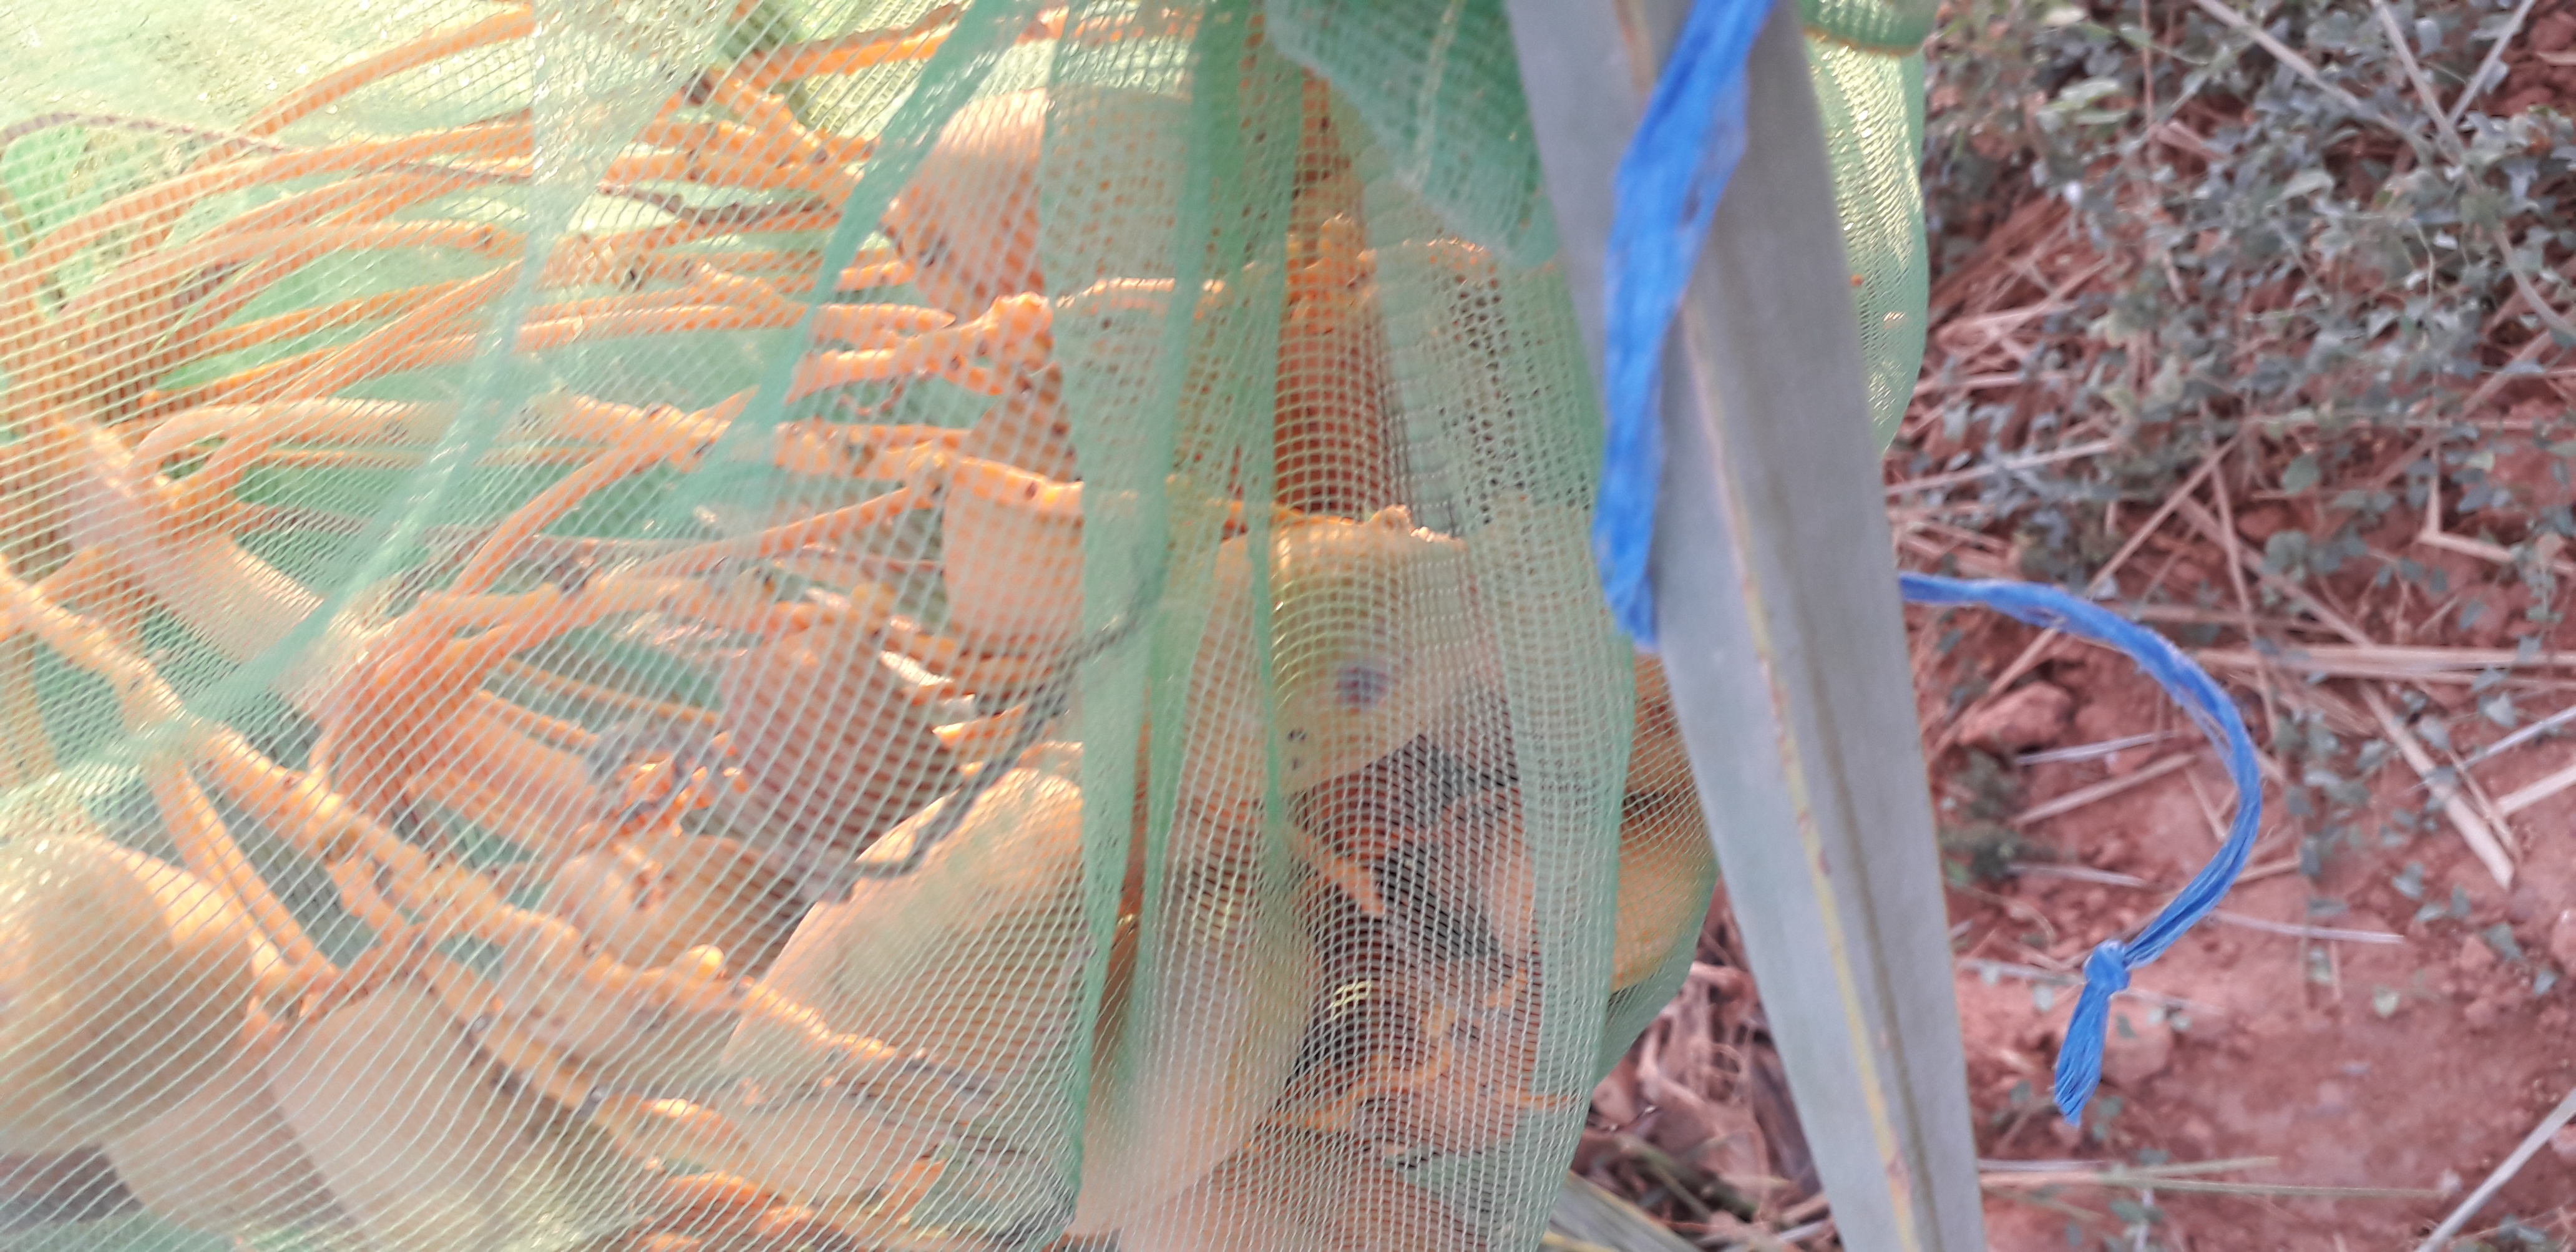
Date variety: Boumajhoul